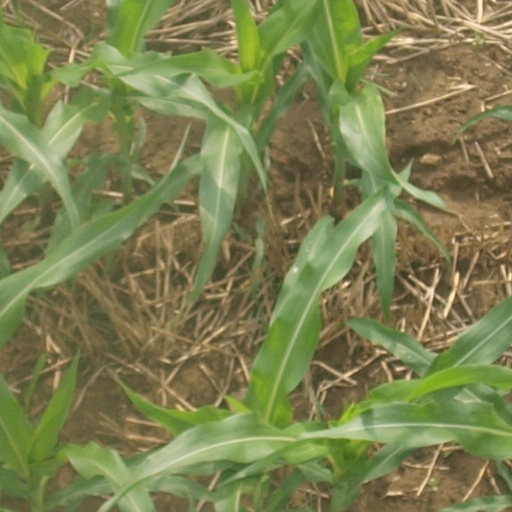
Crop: maize; corn